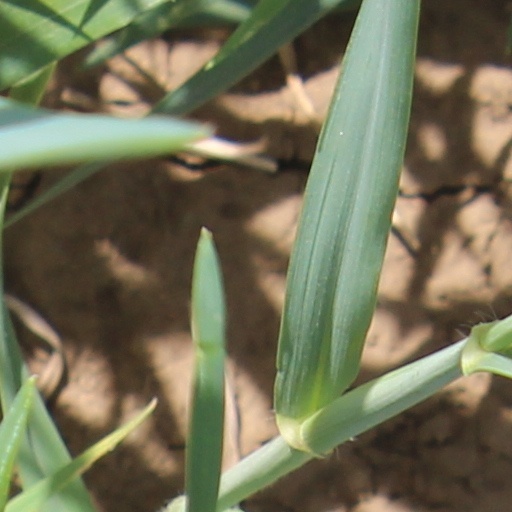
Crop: wheat